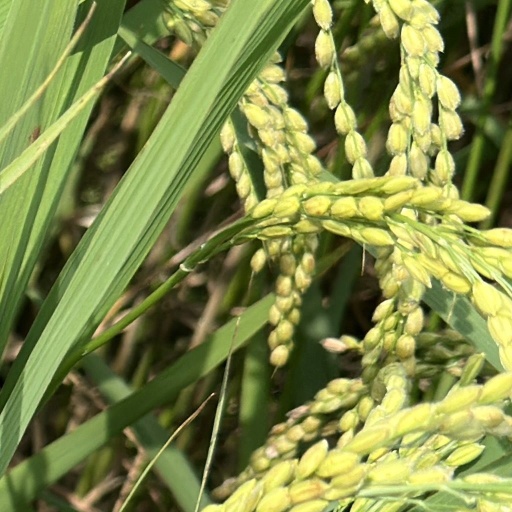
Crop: rice